Manor of Dyrham

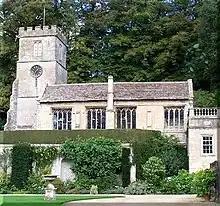
St Peter's Church, Dyrham

On his marriage to Isabel Childrey, Maurice was granted the manor of Dyrham by his father, and appears to have set up home here. The marriage settlement entailed the manor of Dyrham and other manors to the progeny of this marriage. He was buried in St. Peter's church next to the manor house, as his funerary brass attests. He married his eldest daughter to his neighbour at Siston, Sir Gilbert Denys(d.1422), with whom he was involved in administrative duties for Gloucestershire. By his 2nd marriage to Joan Dauntsey, Russell had his only son and heir, Thomas, who survived his father by 16 years and died aged about 18 in 1432. On his father's death, Thomas had become a royal ward, and had been found a wife named Margery, of family unknown, but no doubt as a result of his marriage having been sold by his guardian. Margery was pregnant at the time of Thomas's death, but her daughter died as an infant soon after her birth. Thus was extinguished the line of Russell of Dyrham and Kingston Russell. As most of the Russell lands had been entailed to the progeny of Sir Maurice's first marriage, Dyrham passed into the hands of his two daughters by Isabel Childrey, Margaret and Isabel. The right heirs of Thomas would inherit the unentailed Russell lands on the Isle of Wight and elsewhere. Isabel and her 3rd husband Sir John Drayton of Nuneham Courtenay, Oxfordshire, sold their moiety of the Russell inheritance to Margaret and her husband Sir Gilbert Denys of Siston, and thus Dyrham and Kingston Russell descended into the Denys family, which held Kingston Russell until 1543 and Dyrham until 1571.